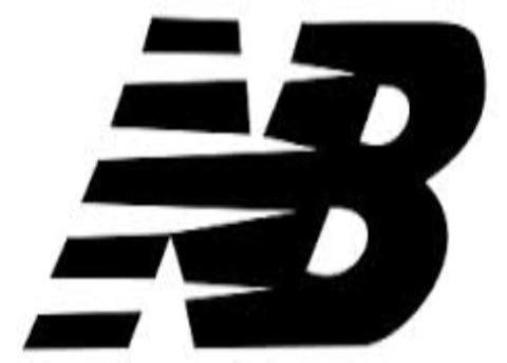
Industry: Clothes